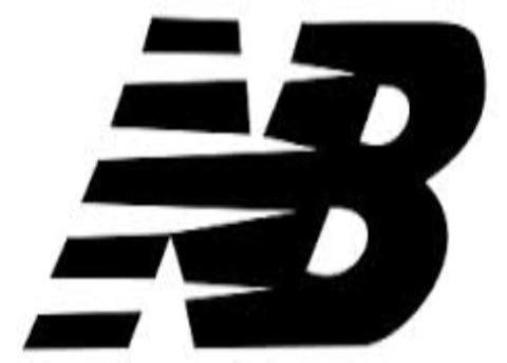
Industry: Clothes